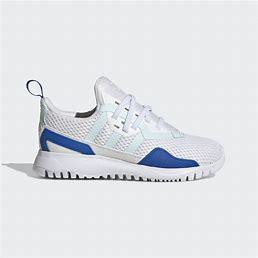
Brand: Adidas
Model: Originals Flex